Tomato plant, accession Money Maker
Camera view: tilt-top (135 deg); turntable rotation: 210 degrees
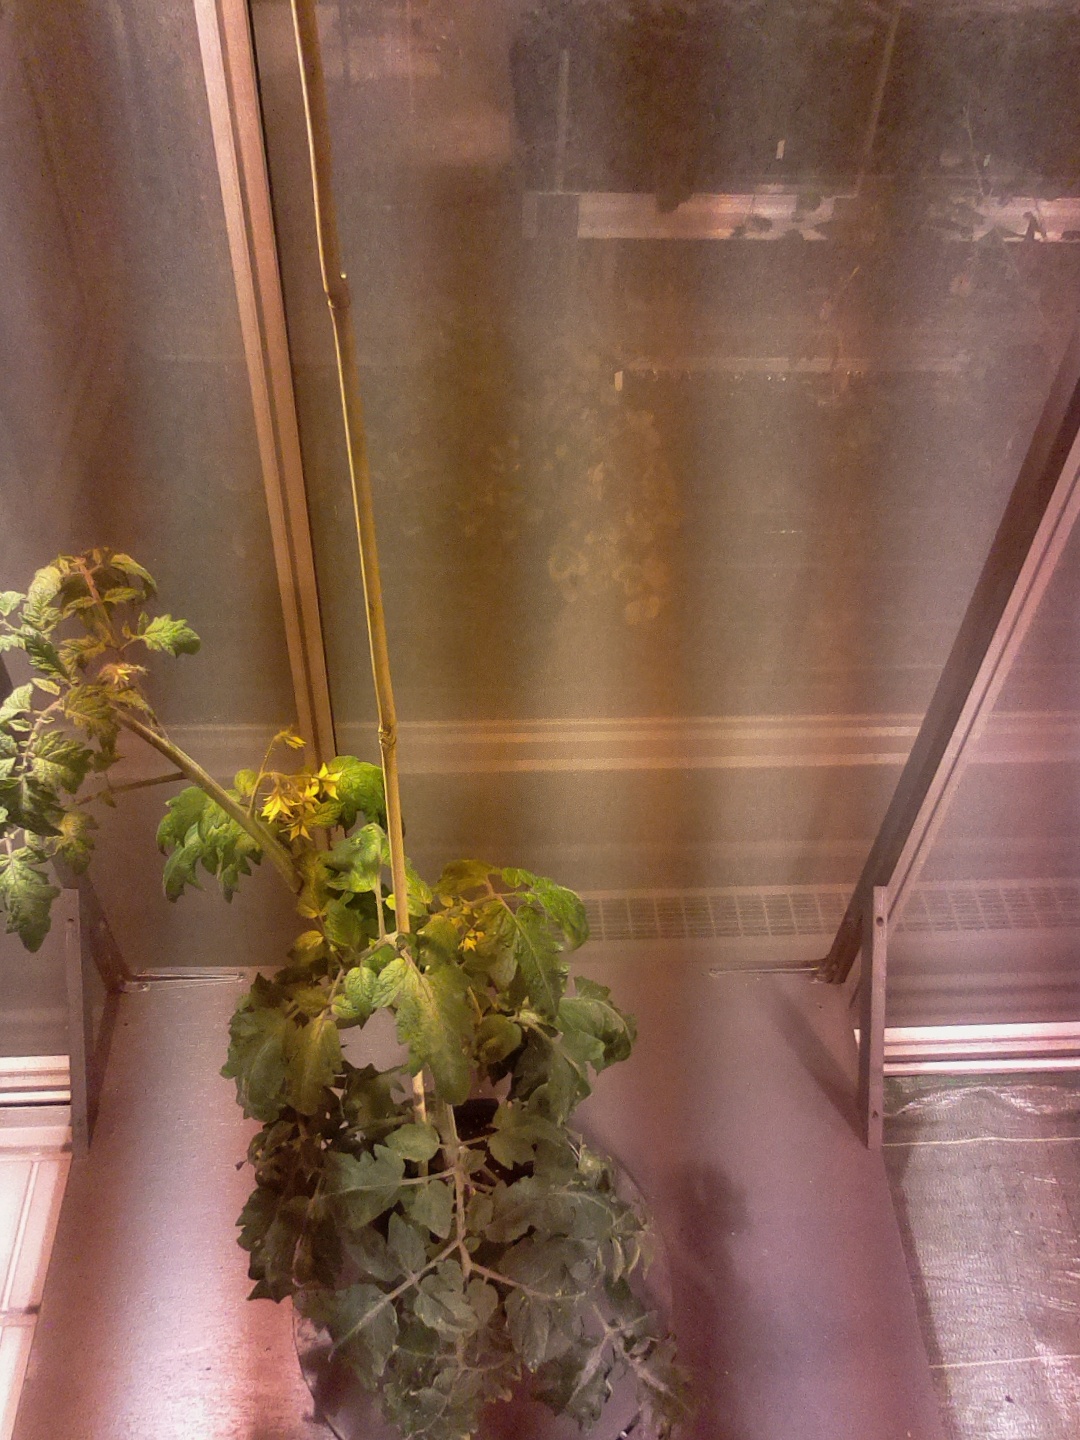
BBCH growth stage 68: Full flowering, 80%-90% of flowers open, more petals falling